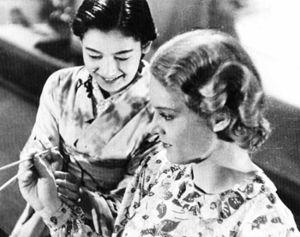
Ruth Eweler, née à Eiringhausen le 19 mars 1913 et morte à Berlin-Steglitz le 1ᵉʳ octobre 1947, est une actrice allemande.
La Fille du samouraï, est un film dramatique germano-japonais de 1937 réalisé par Arnold Fanck et Mansaku Itami et mettant en vedette Setsuko Hara, Ruth Eweler et Sessue Hayakawa. Le titre japonais signifie « Terre nouvelle ».